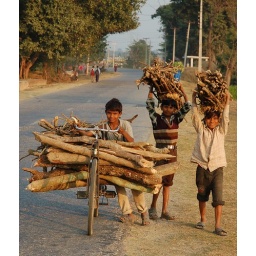
Early evening in western Nepal. Young boys returning home with wood for the stove.